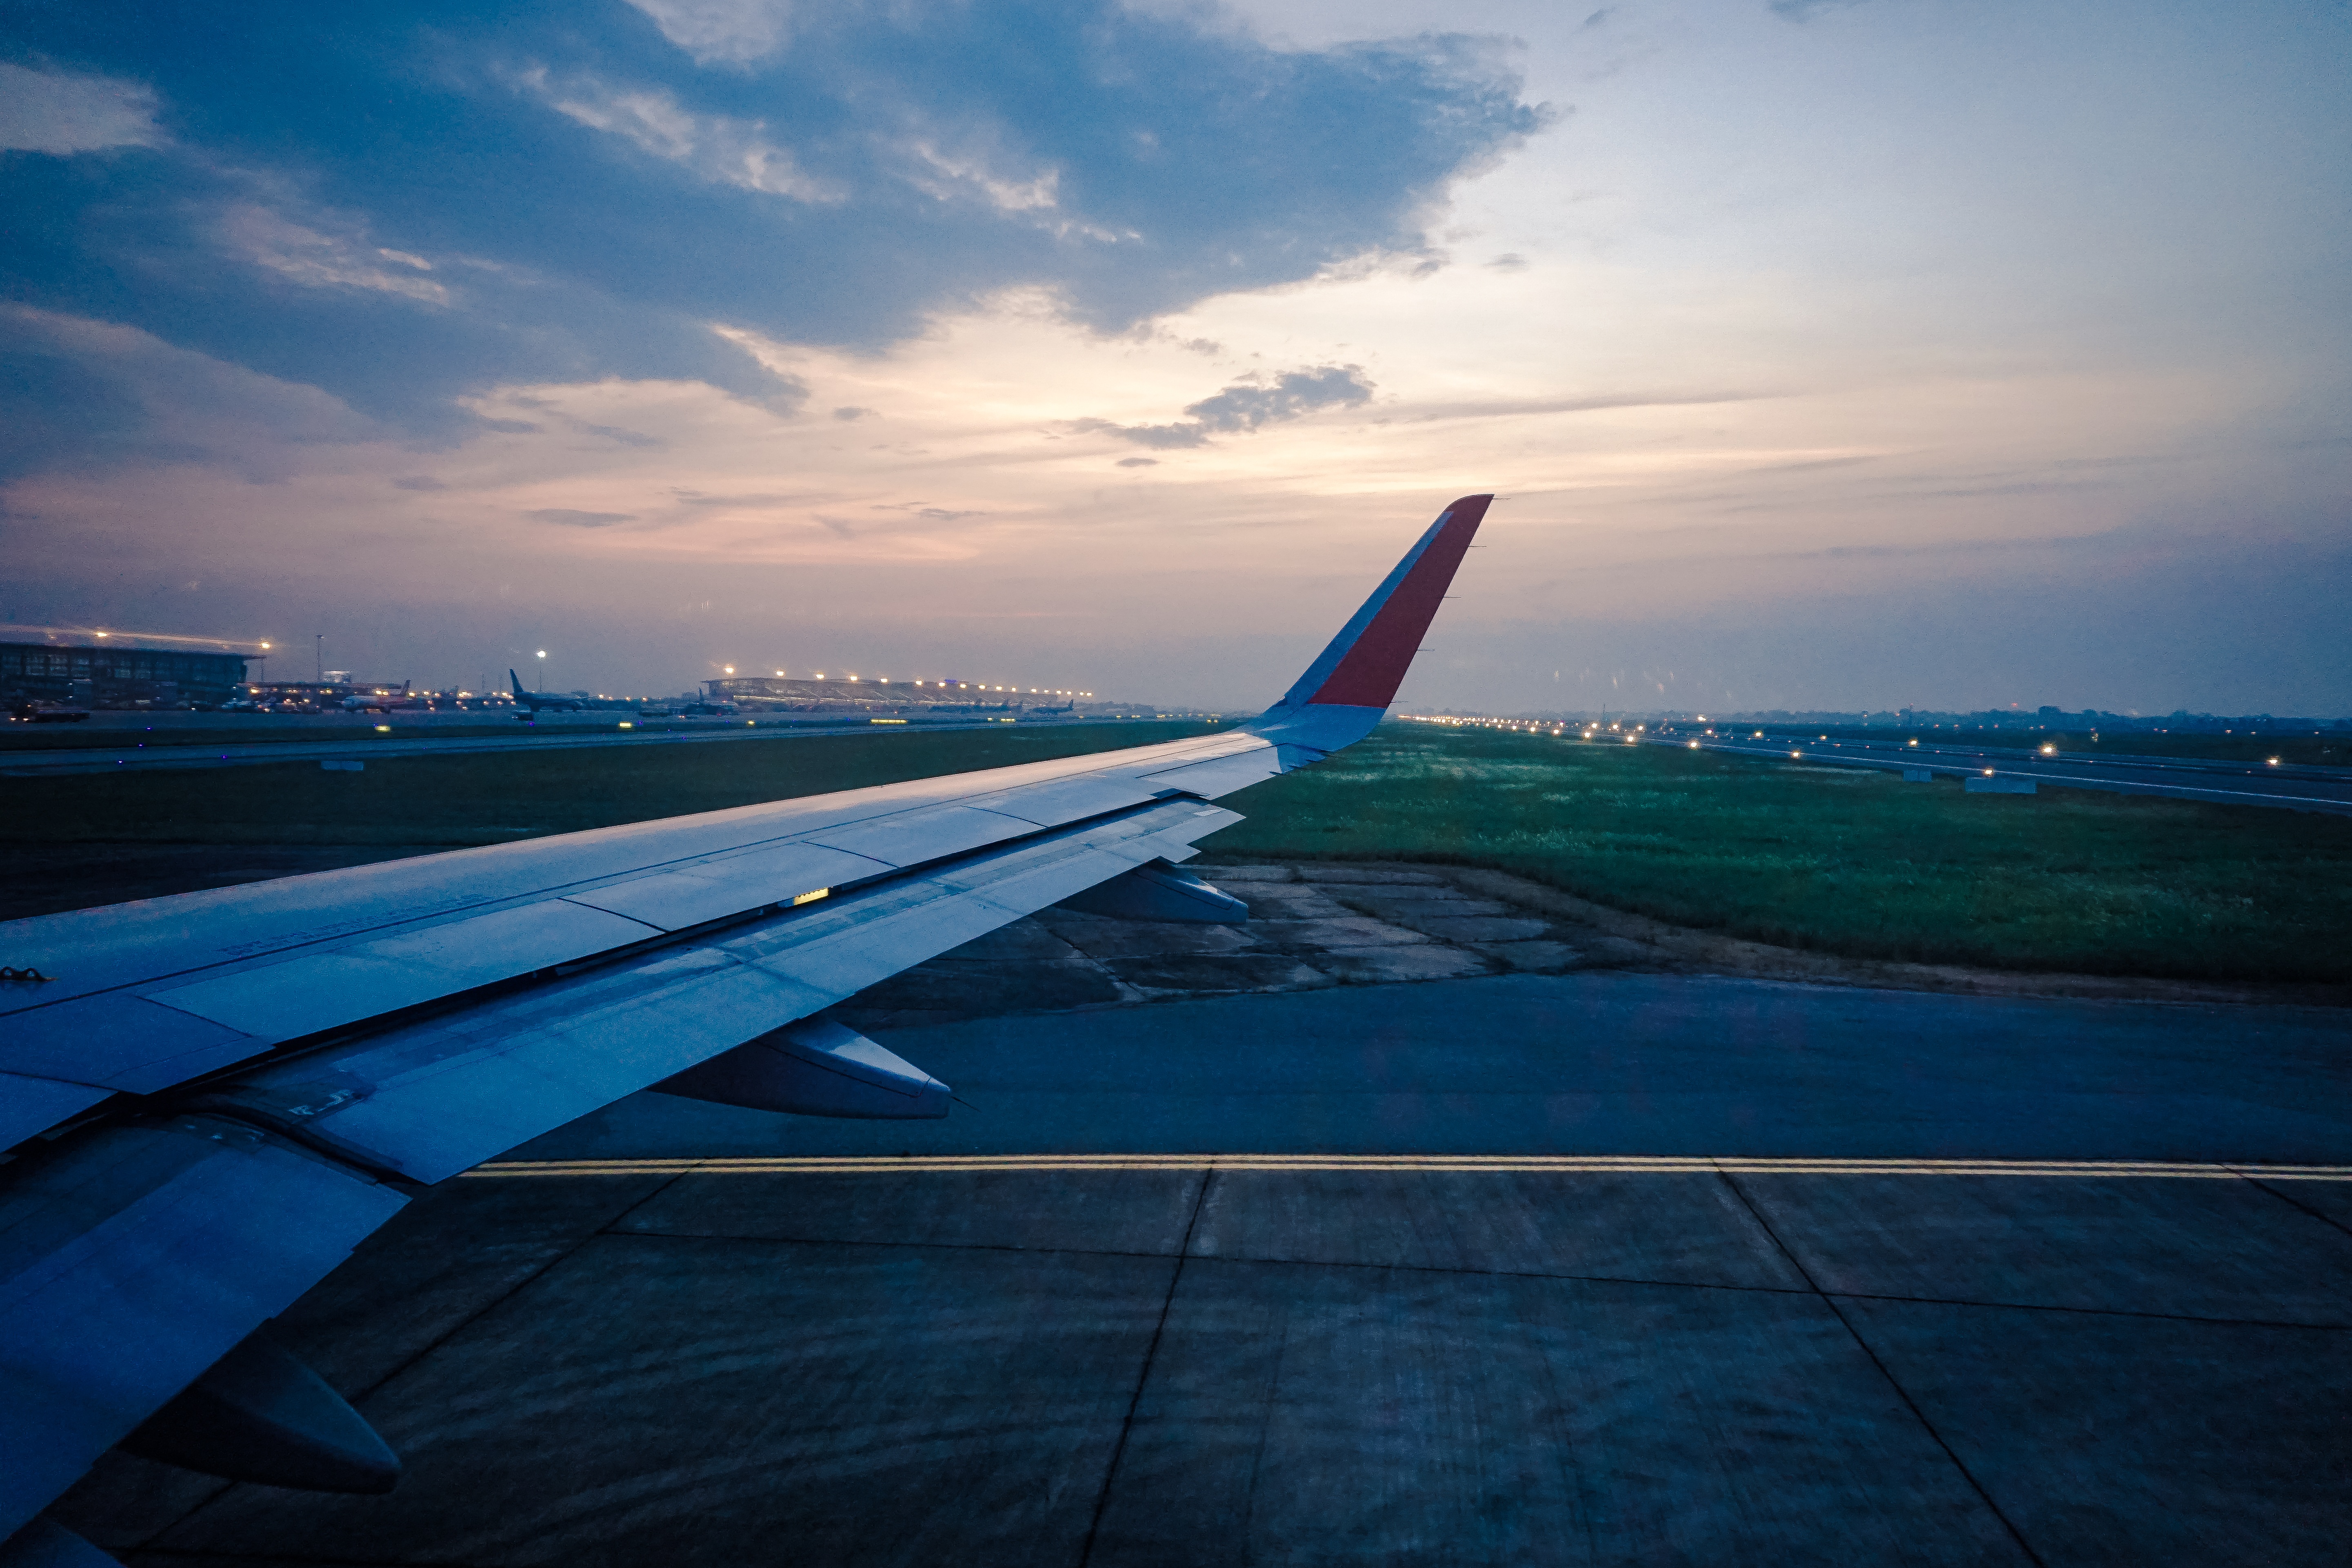
sea, ocean, horizon, silhouette, wing, cloud, sky, sun, technology, sunrise, sunset, air, fly, vacation, travel, airplane, plane, aircraft, jet, transportation, transport, high, vehicle, airline, journey, aviation, flight, blue, business, altitude, speed, tourism, trip, turbine, cockpit, pilot, power, luxury, airliner, commercial, class, passenger, air travel, atmosphere of earth, narrow body aircraft